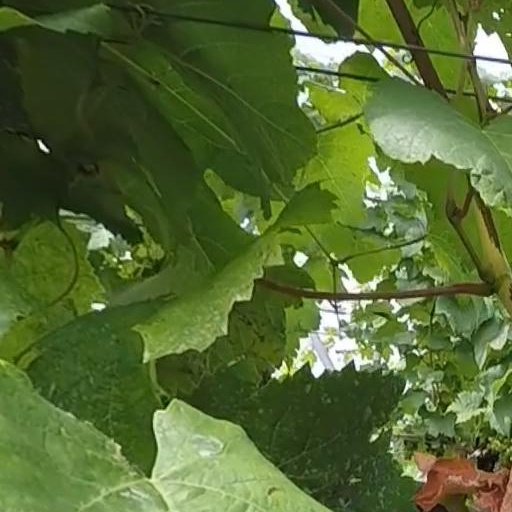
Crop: grape